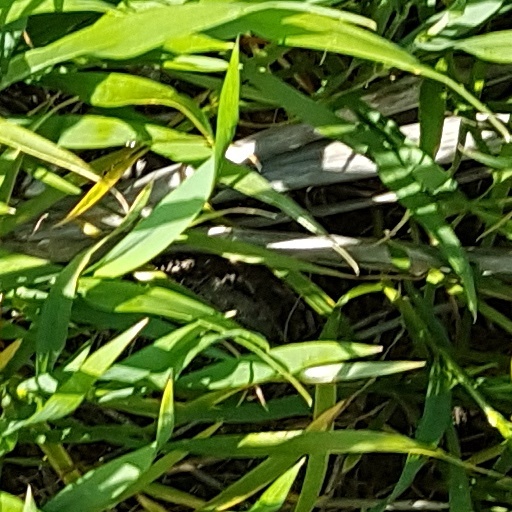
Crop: wheat